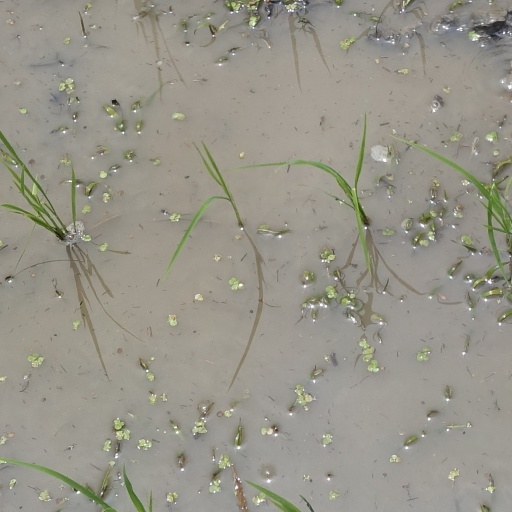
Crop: rice